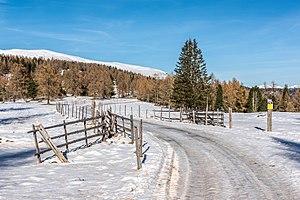
Albeck est une commune autrichienne du district de Feldkirchen en Carinthie.